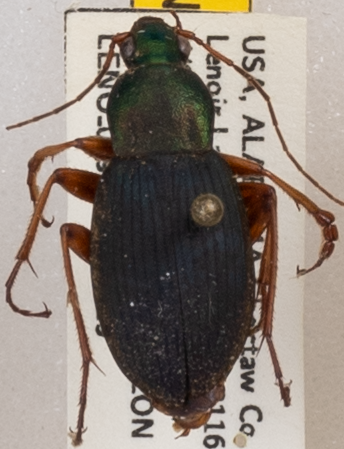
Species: Chlaenius aestivus
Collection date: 2022-06-29
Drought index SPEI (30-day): -1.28
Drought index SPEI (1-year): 0.9
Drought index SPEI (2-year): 2.09